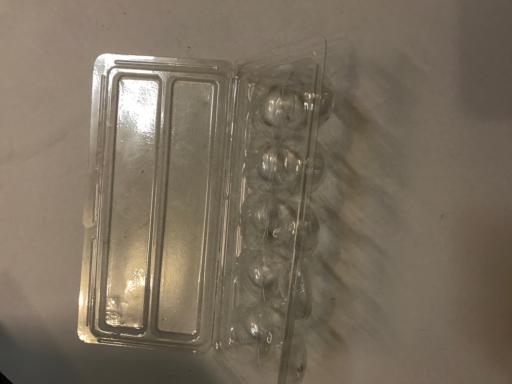
Waste category: plastic